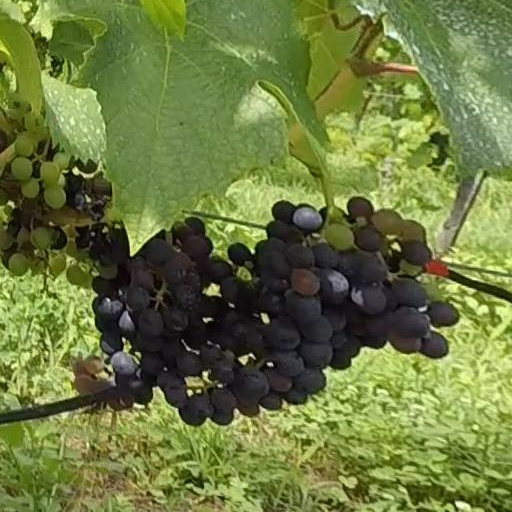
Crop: grape